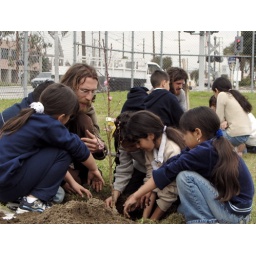
Michael and Brian Flynn plant fruit trees with students in Huntington Park (Los Angeles area)